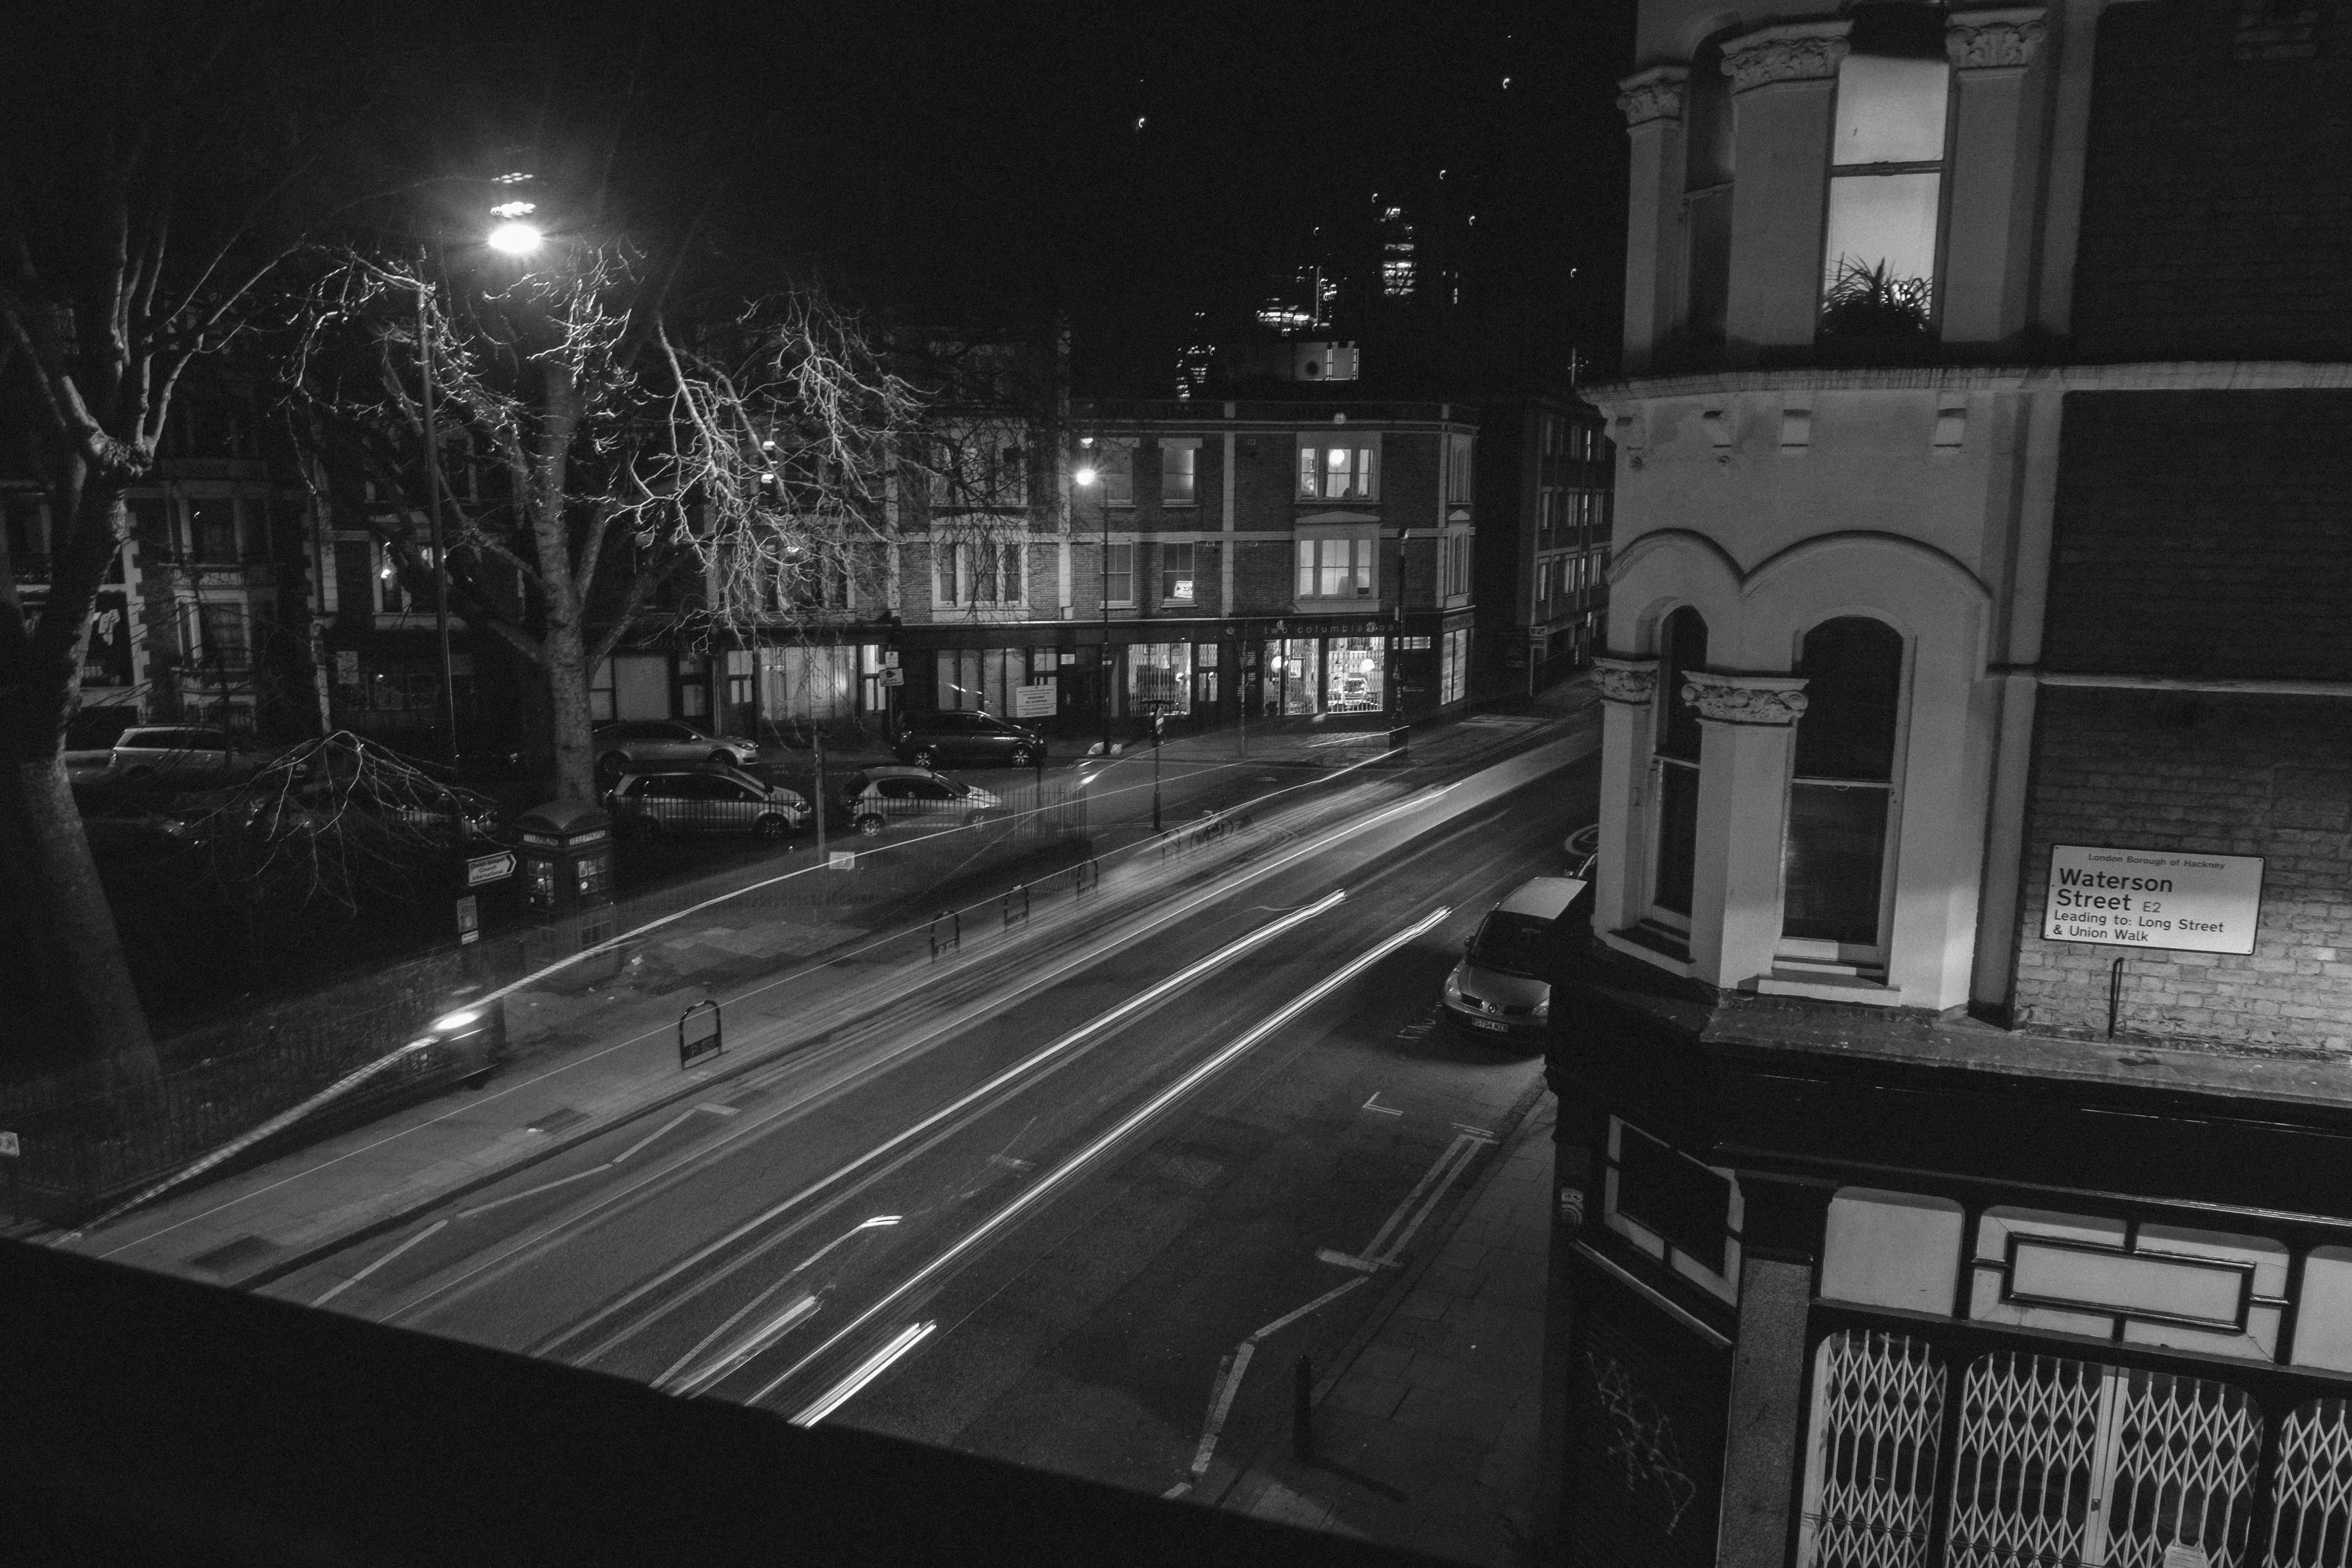
light, black and white, road, white, street, night, photography, darkness, street light, black, monochrome, lighting, infrastructure, shape, urban area, monochrome photography, film noir